Luding County

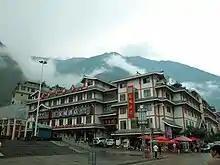
A streetscape in Luding County (2009)

Luding County has a total population of 86,234 as of 2022, up from approximately 80,000 at the end of 2004, and the 77,855 recorded in the 2000 Chinese Census.